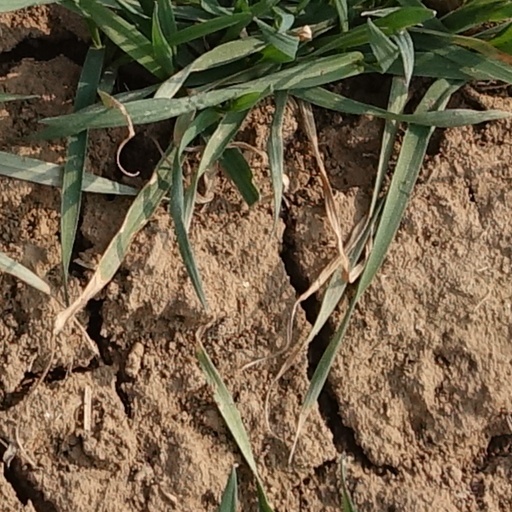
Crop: wheat